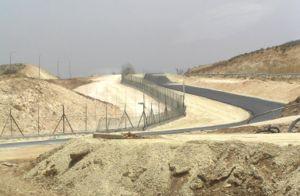
La barrière de séparation israélienne ou clôture de sécurité est une construction située en grande partie le long de la ligne verte. La barrière est composée à ~95% d'un système de clôture multi-couches ainsi que d'un mur de huit mètres principalement le long de l'autoroute 6 et dans les zones de Jérusalem. La longeur prévue de la barrière est de 708 km et est en cours d'édification par Israël depuis 2002.
La guerre des mots dans le conflit israélo-palestinien fait référence à la guerre médiatique à laquelle se livrent en particulier sur internet les protagonistes du conflit israélo-palestinien ainsi que les militants et sympathisants pro-israéliens et pro-palestiniens. Elle s'étend également aux mondes académique et culturel où elle alimente de nombreuses polémiques.
La Cisjordanie, à laquelle Israël fait référence en tant que Judée-Samarie, est un territoire limité au nord, à l'ouest et au sud par la ligne d'armistice de la guerre israélo-arabe de 1948-1949 et à l'est par le Jourdain et la mer Morte qui font frontière avec la Jordanie. Le territoire couvre une surface de 5 860 km² et est majoritairement peuplé de Palestiniens.